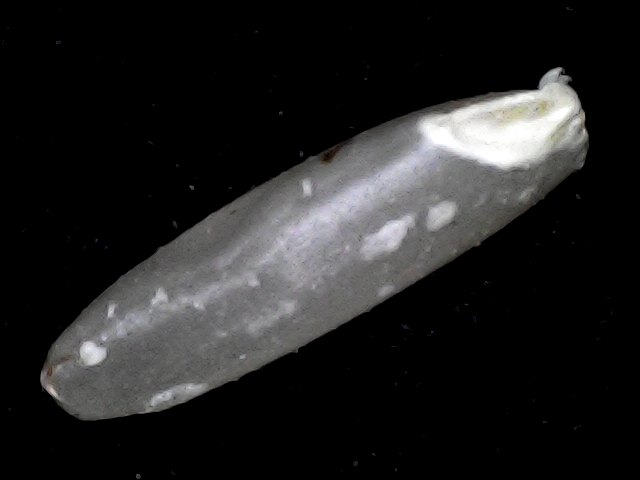
Rice variety: BD87